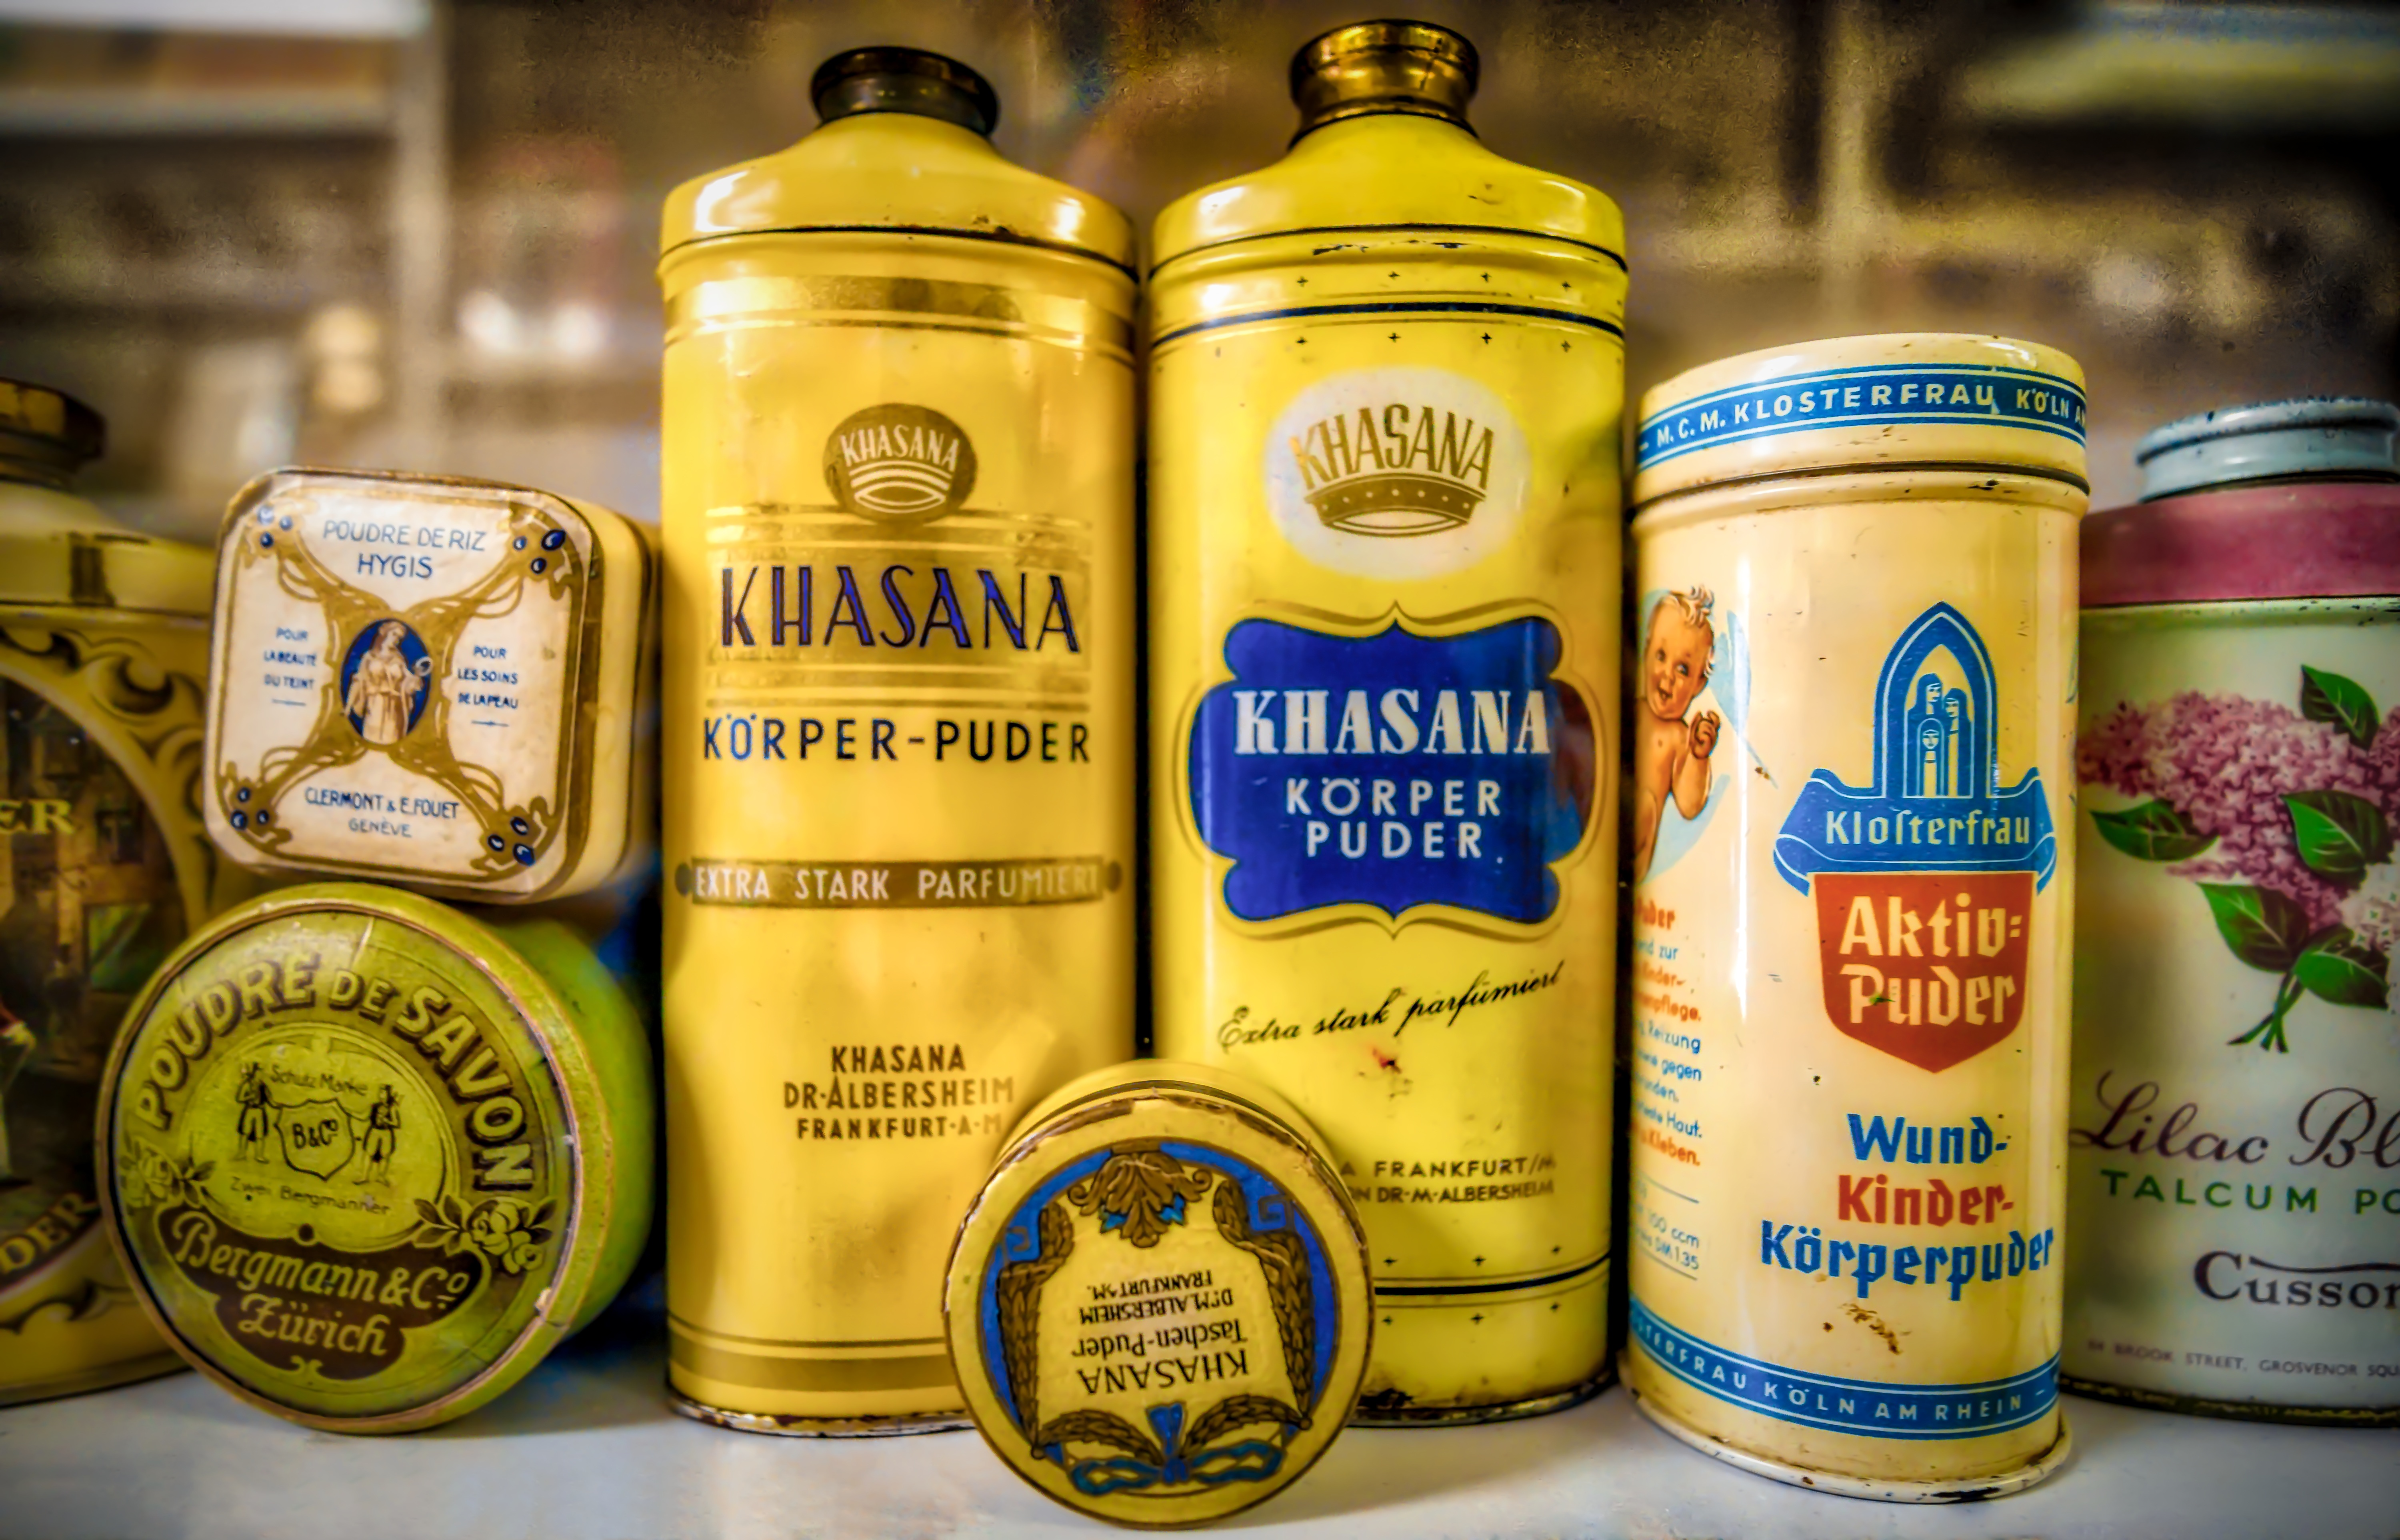
old, food, museum, drink, bottle, box, powder, beer, nostalgic, liqueur, cosmetics, hygiene, tin can, body care, alcoholic beverage, distilled beverage